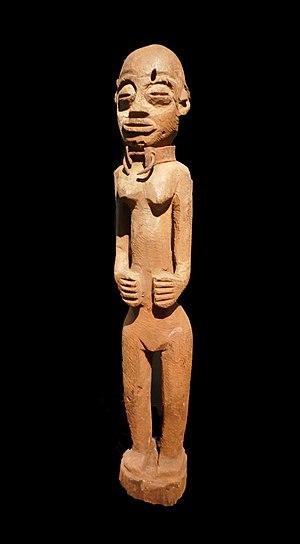
Fétiche Fon. Bénin, début du 20e siècle. Collection particulière. Utilisé dans le culte Vaudou. Le collier de fer laisse supposer qu'il était utilisé dans un culte lié à l'esclavage. Musée d'Aquitaine, Bordeaux.